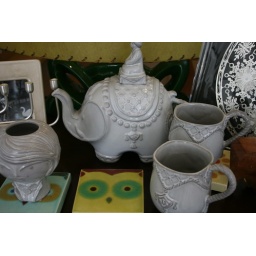
elephant teapot and mugs by jonathan adler, owl tile by xenia taler